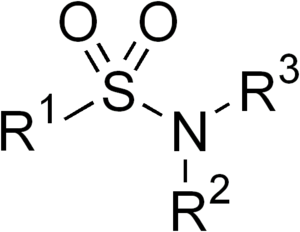
Les sulfamidés, sulfonamides ou sulfamides sont des dérivés substitués du sulfamide.